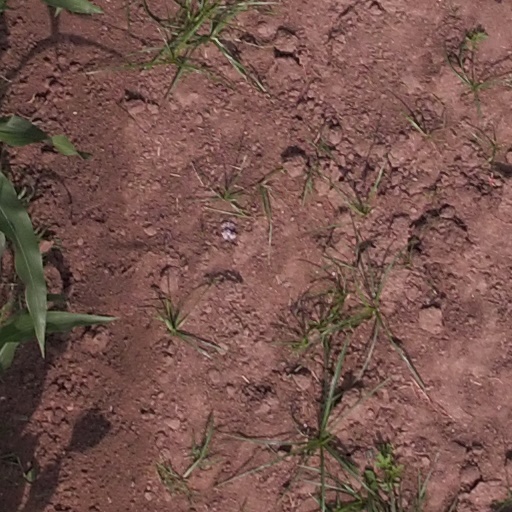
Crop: maize; corn